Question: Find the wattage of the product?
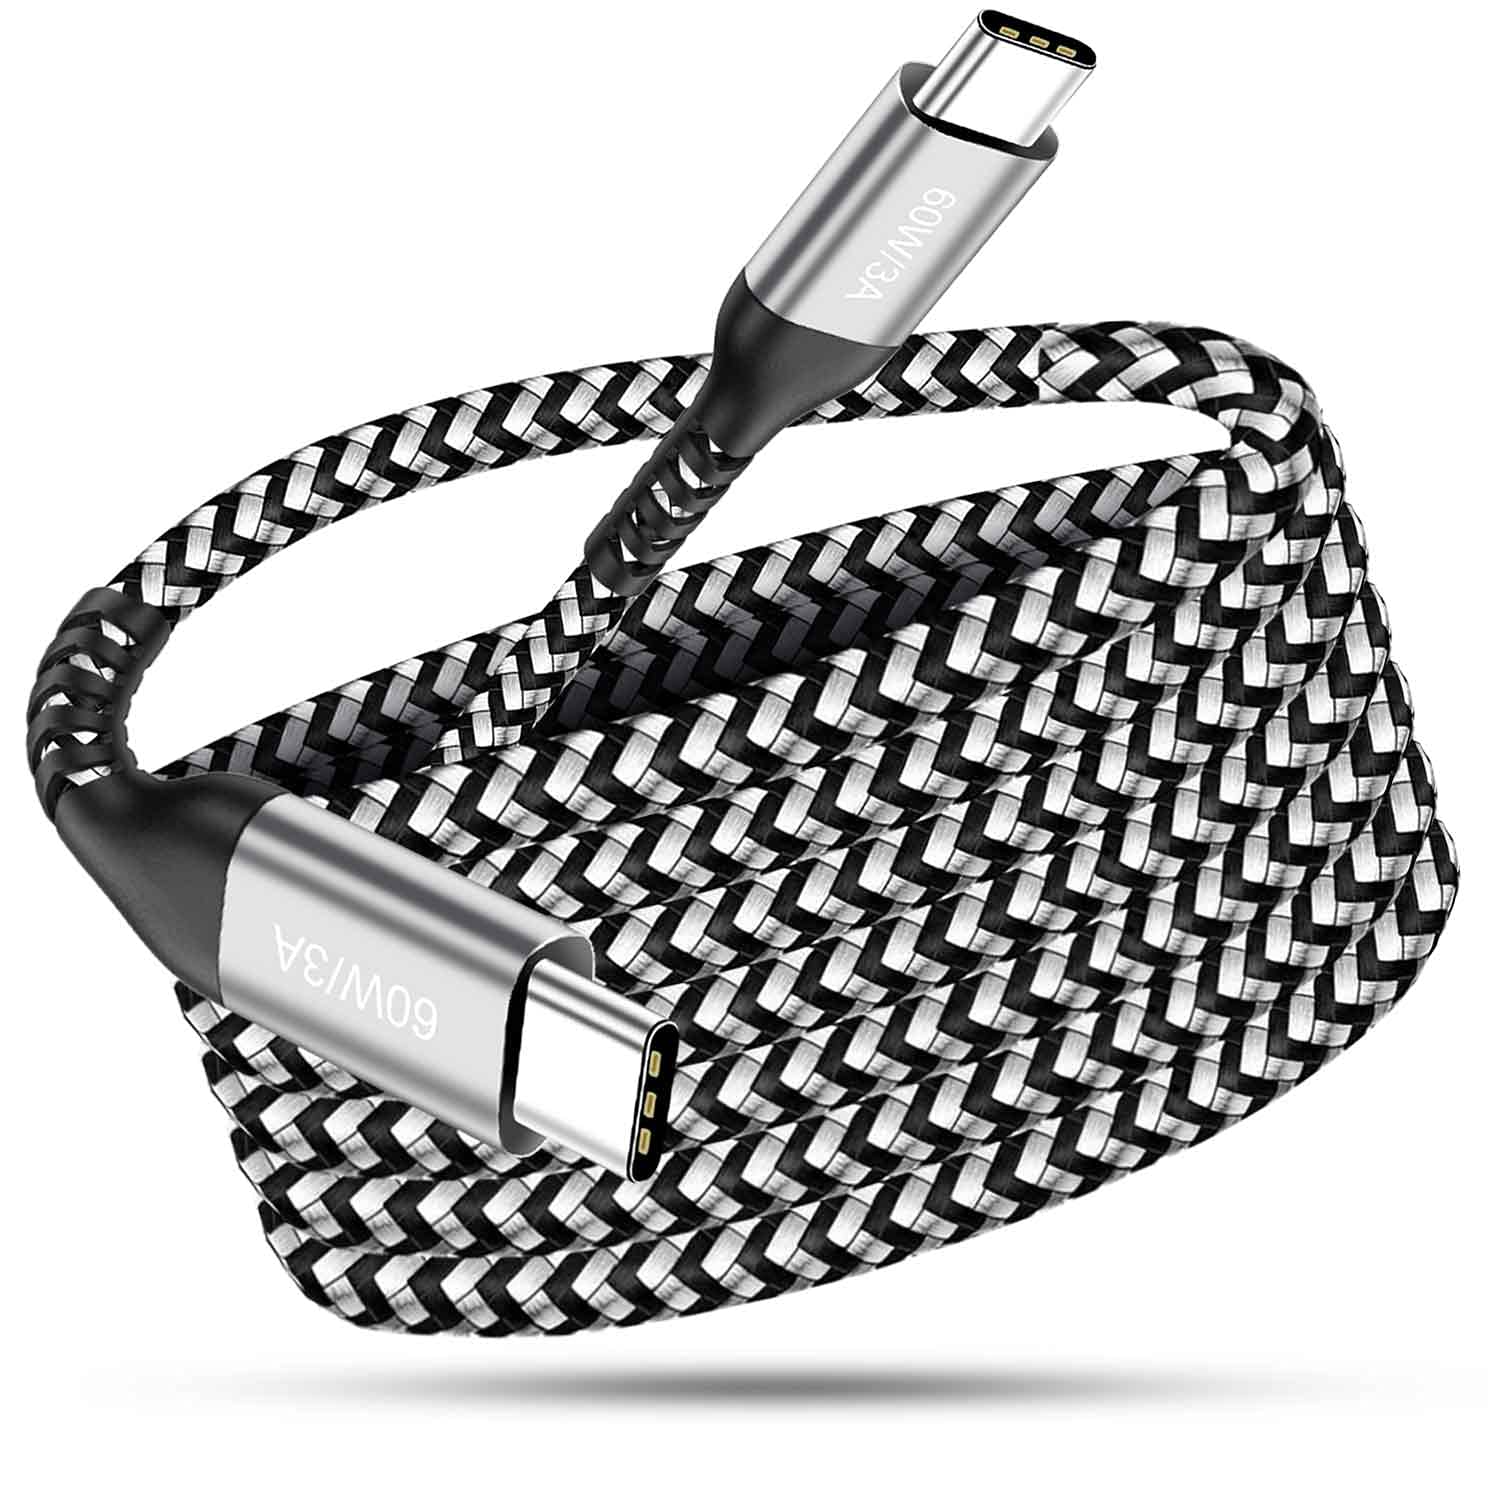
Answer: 60.0 watt